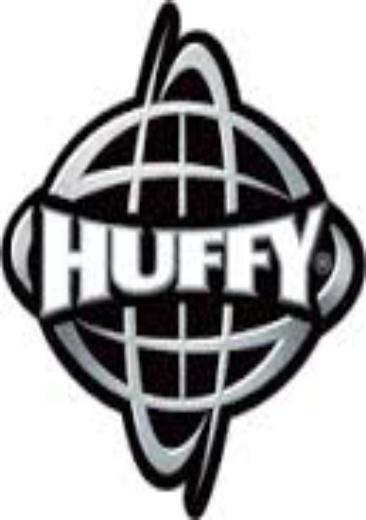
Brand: huffy
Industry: Transportation